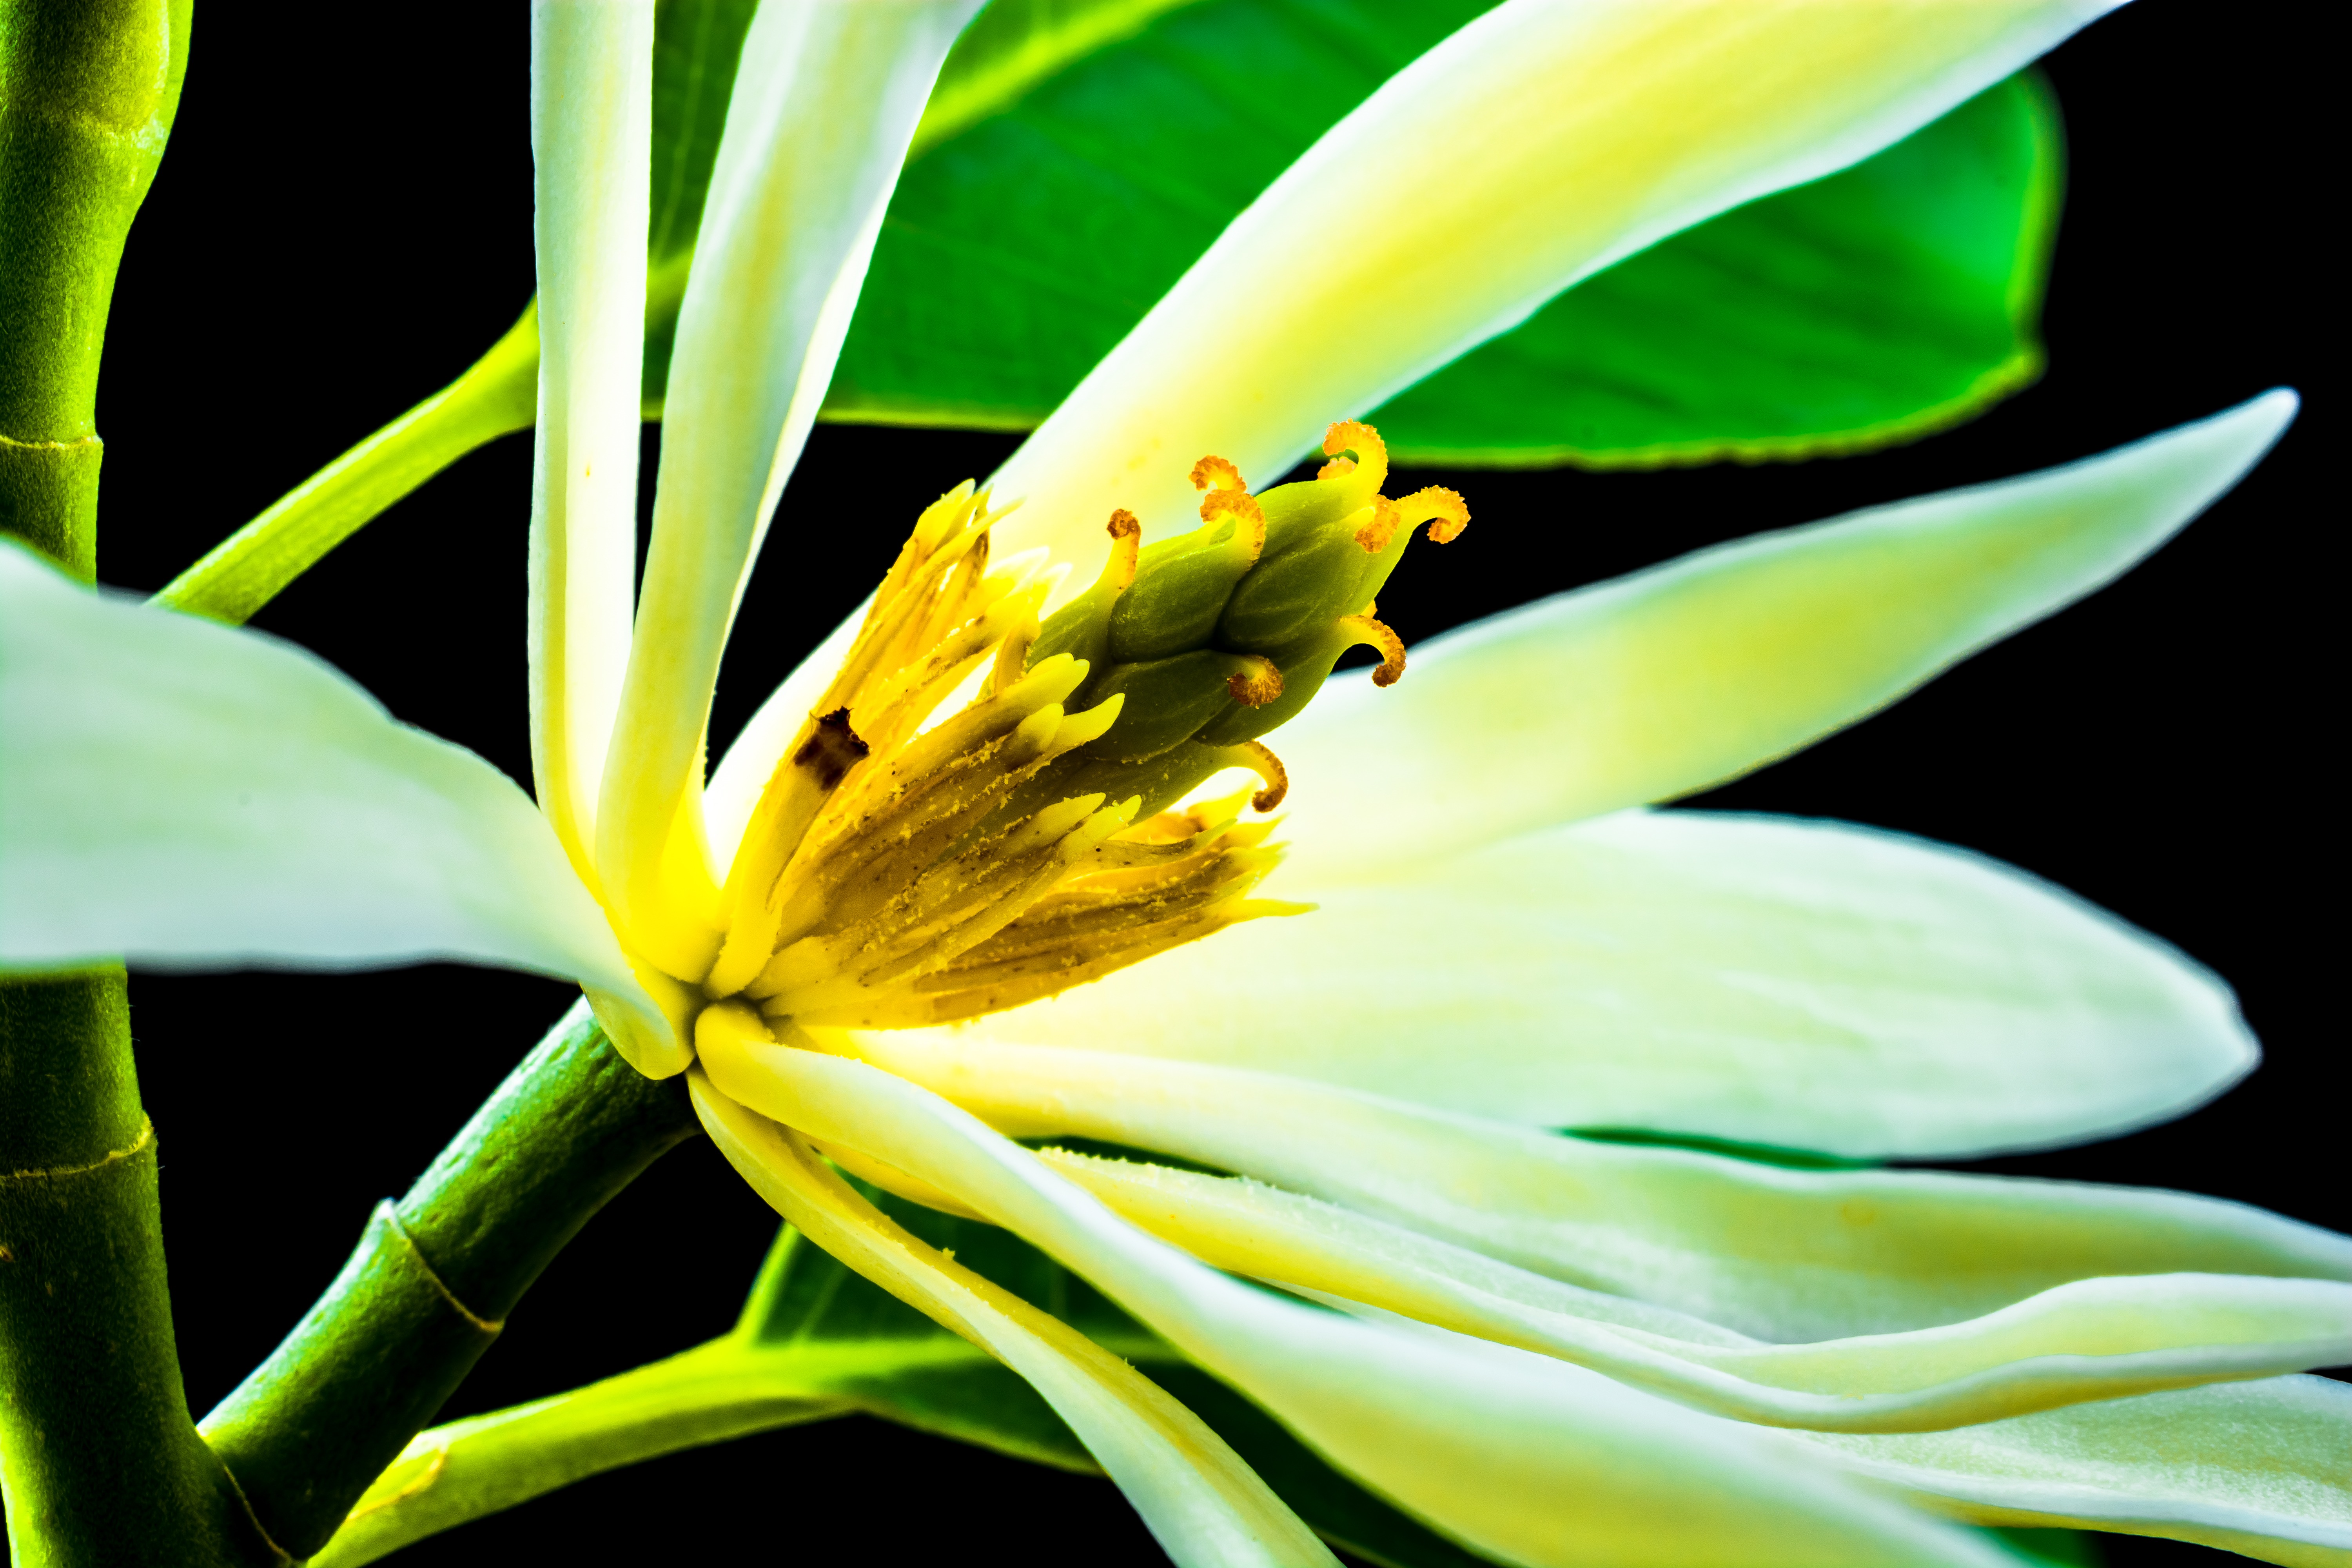
nature, branch, blossom, plant, white, photography, leaf, flower, petal, bloom, green, botany, yellow, flora, wildflower, close up, leaves, magnolia, magnoliaceae, tropics, macro photography, flowering plant, magnoliengewaechs, plant stem, land plant, champak, magnolia champaca, michelia champaca, joy perfume tree, champaka, huang yu lan, safa